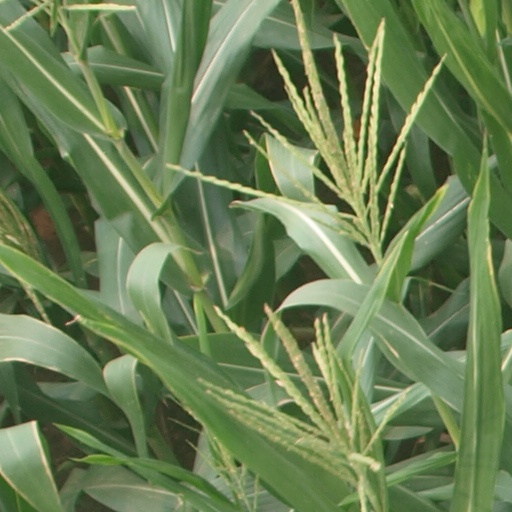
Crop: maize; corn